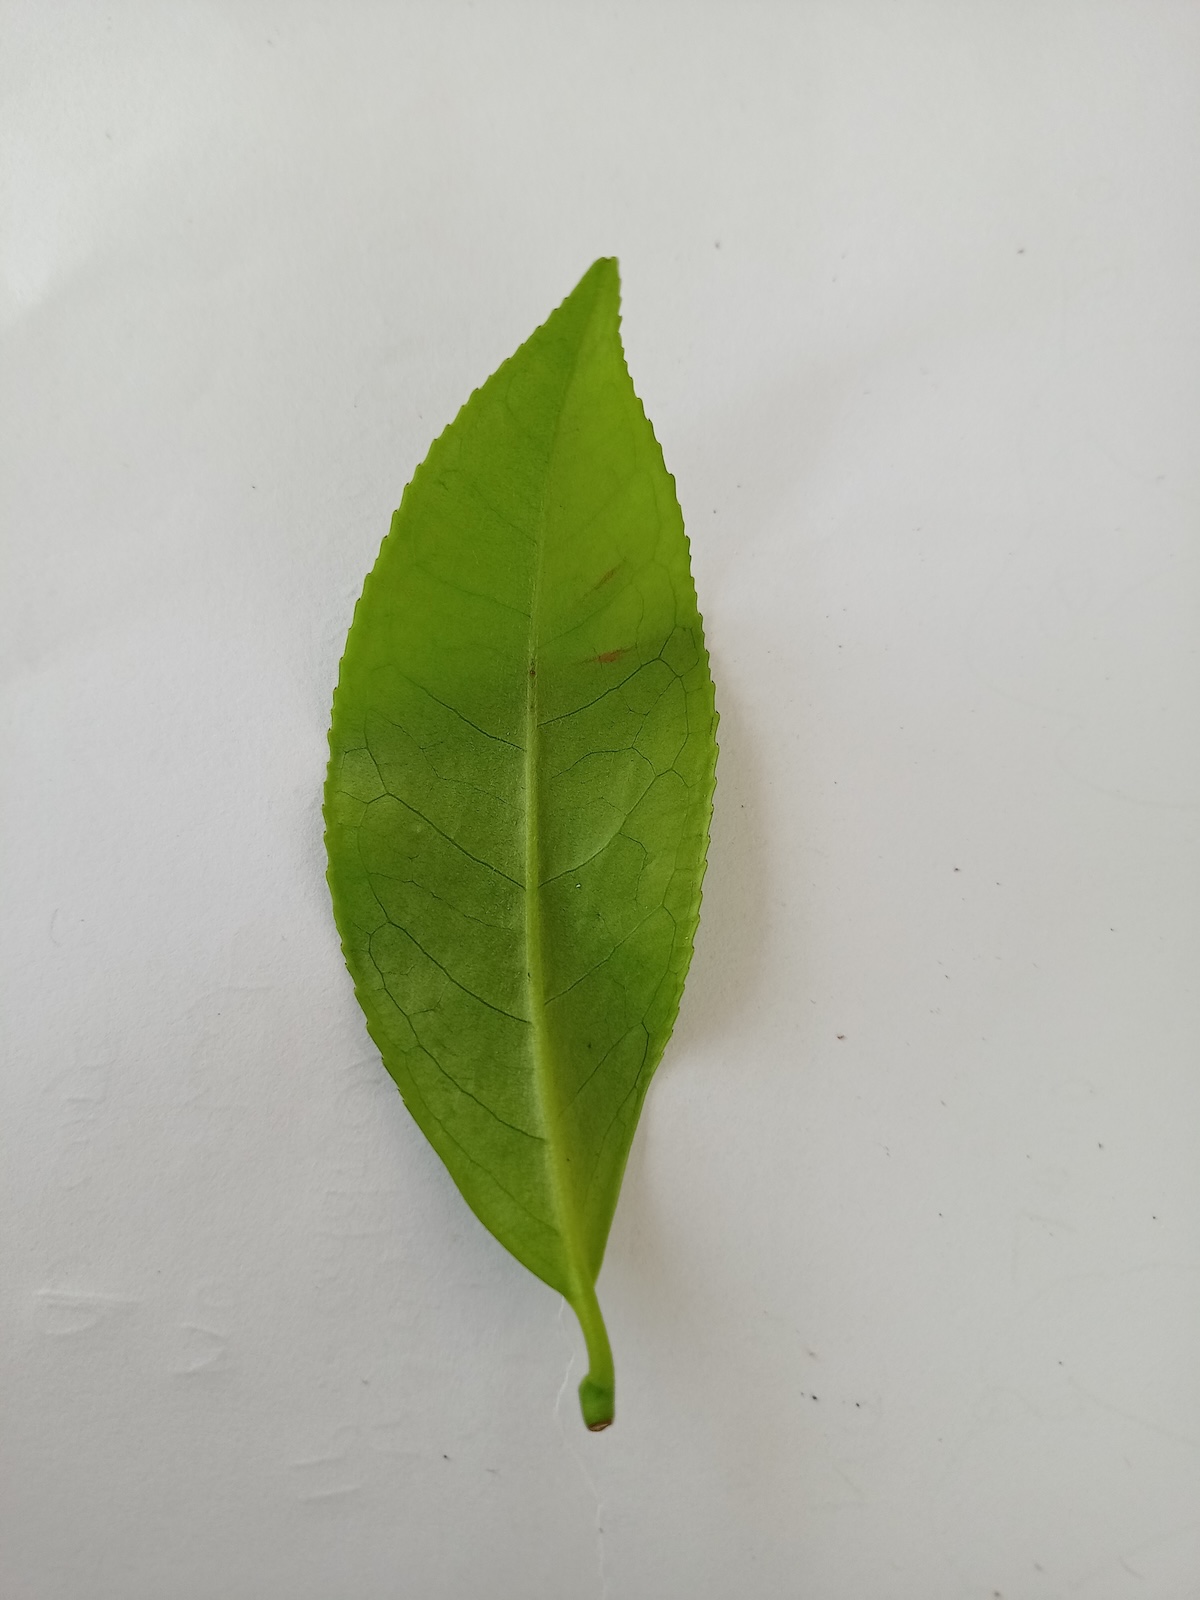
Label: Healthy leaf